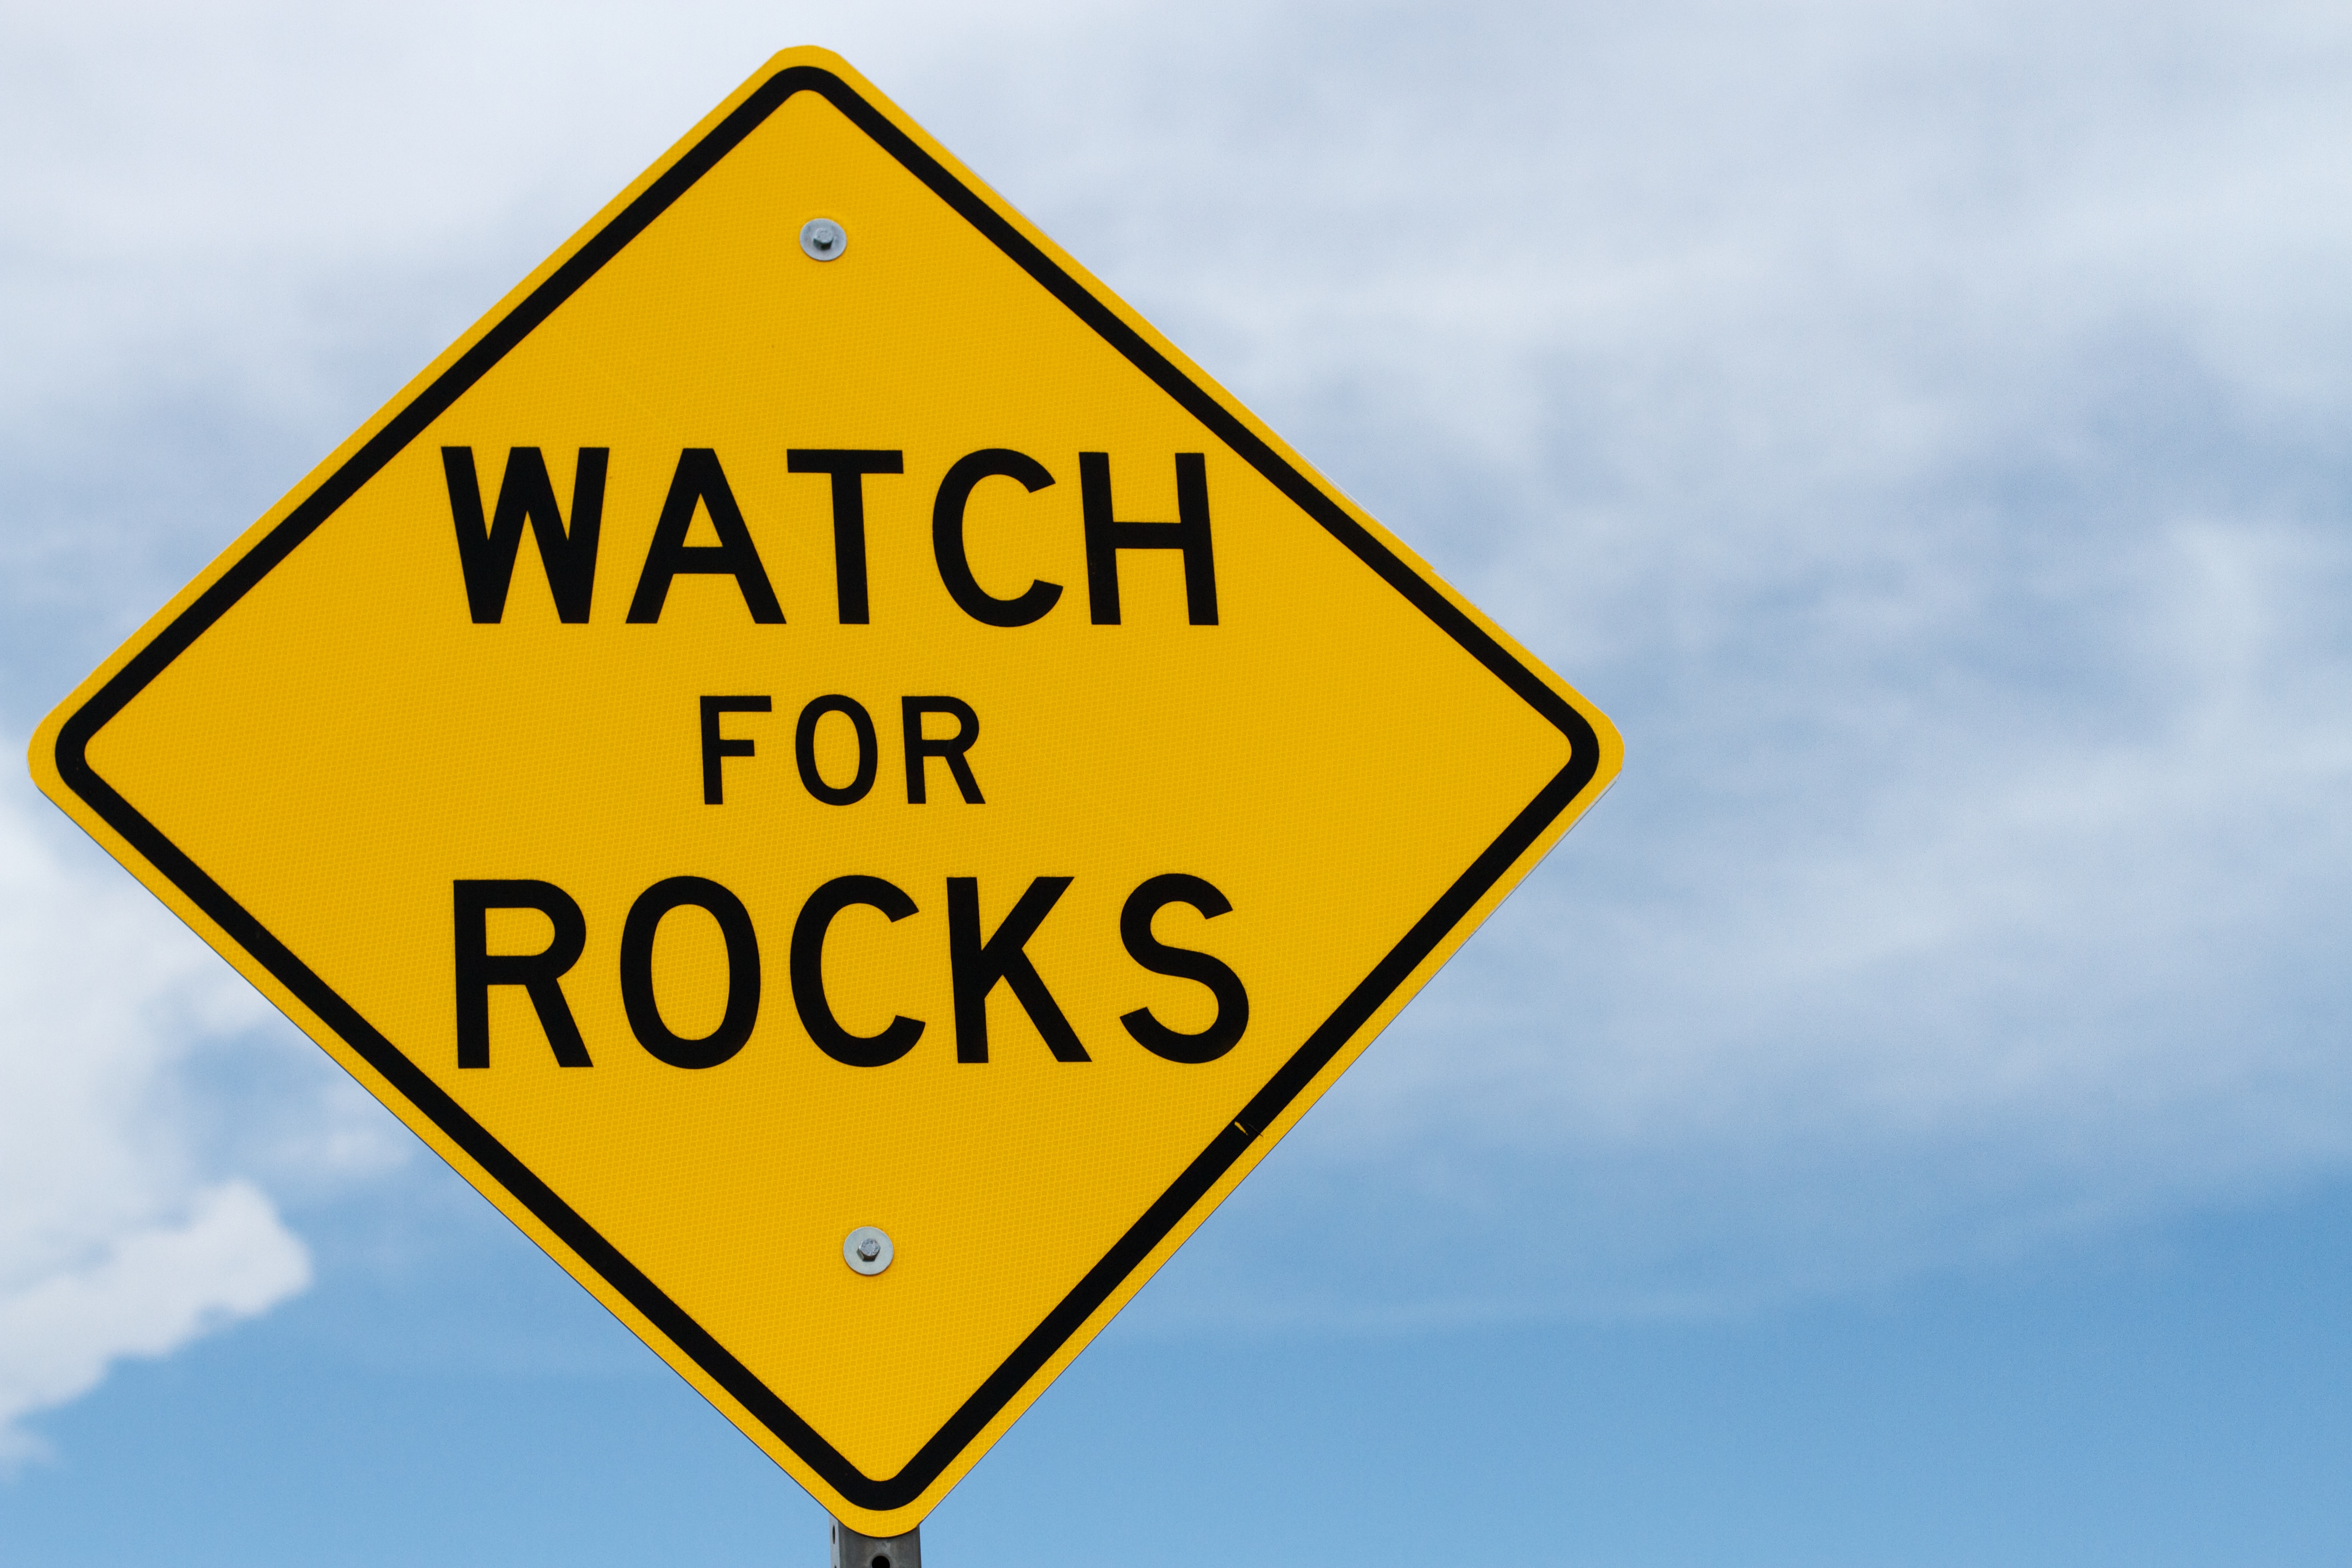
sign, line, street sign, signage, traffic sign